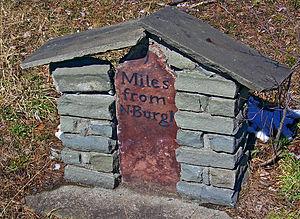
Une borne routière est un élément signalétique placé régulièrement en bordure de route et destiné à identifier la route concernée et à y indiquer les distances, le plus souvent vers les localités voisines.